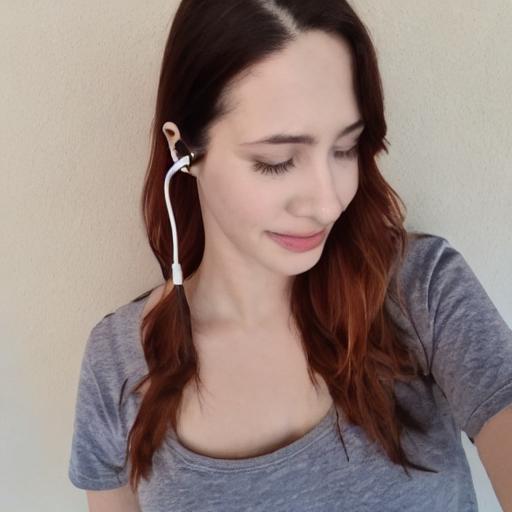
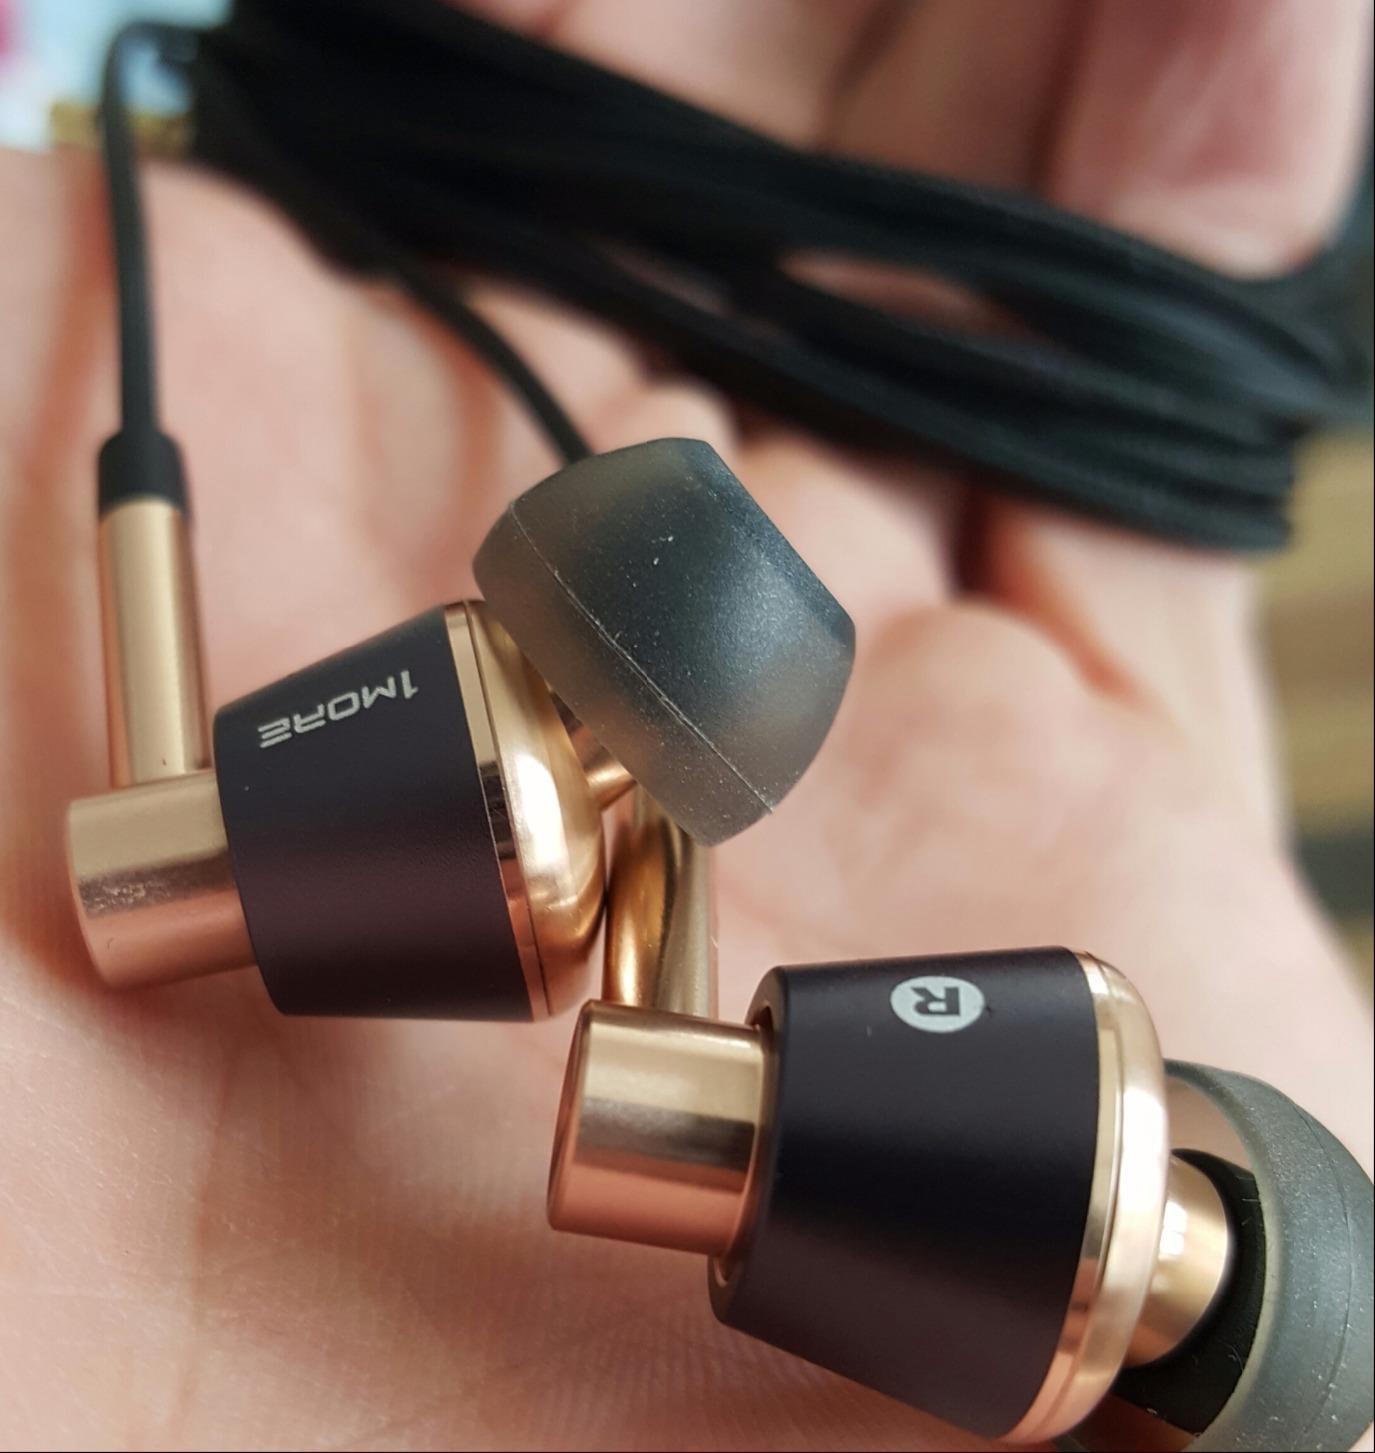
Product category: headphones
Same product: no